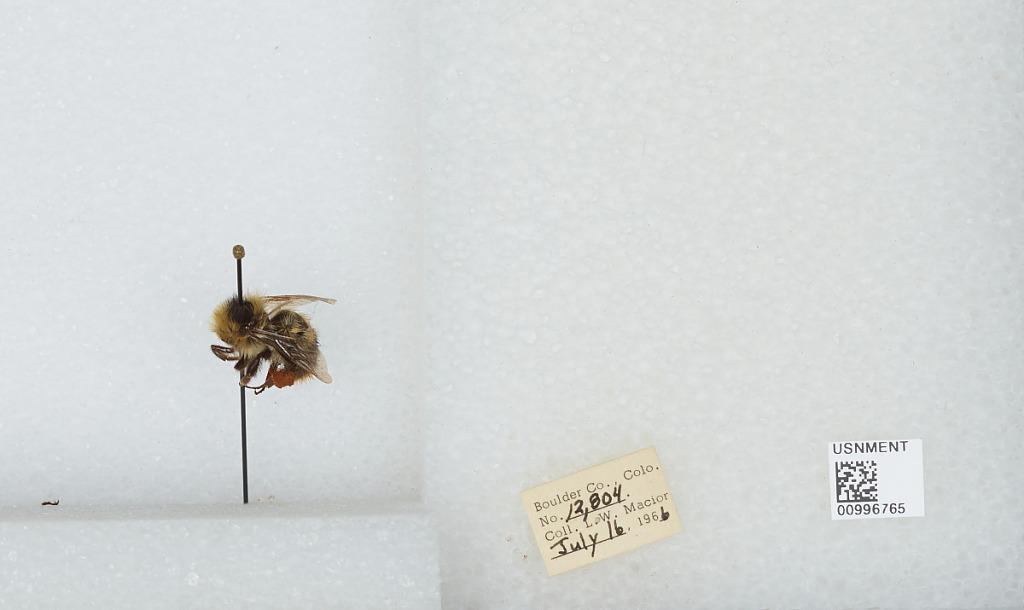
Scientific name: Bombus (Alpinobombus) balteatus Dahlbom
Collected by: L. Macior
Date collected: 1966-7-16
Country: United States
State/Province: Colorado
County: Boulder
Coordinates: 40.0275, -105.252